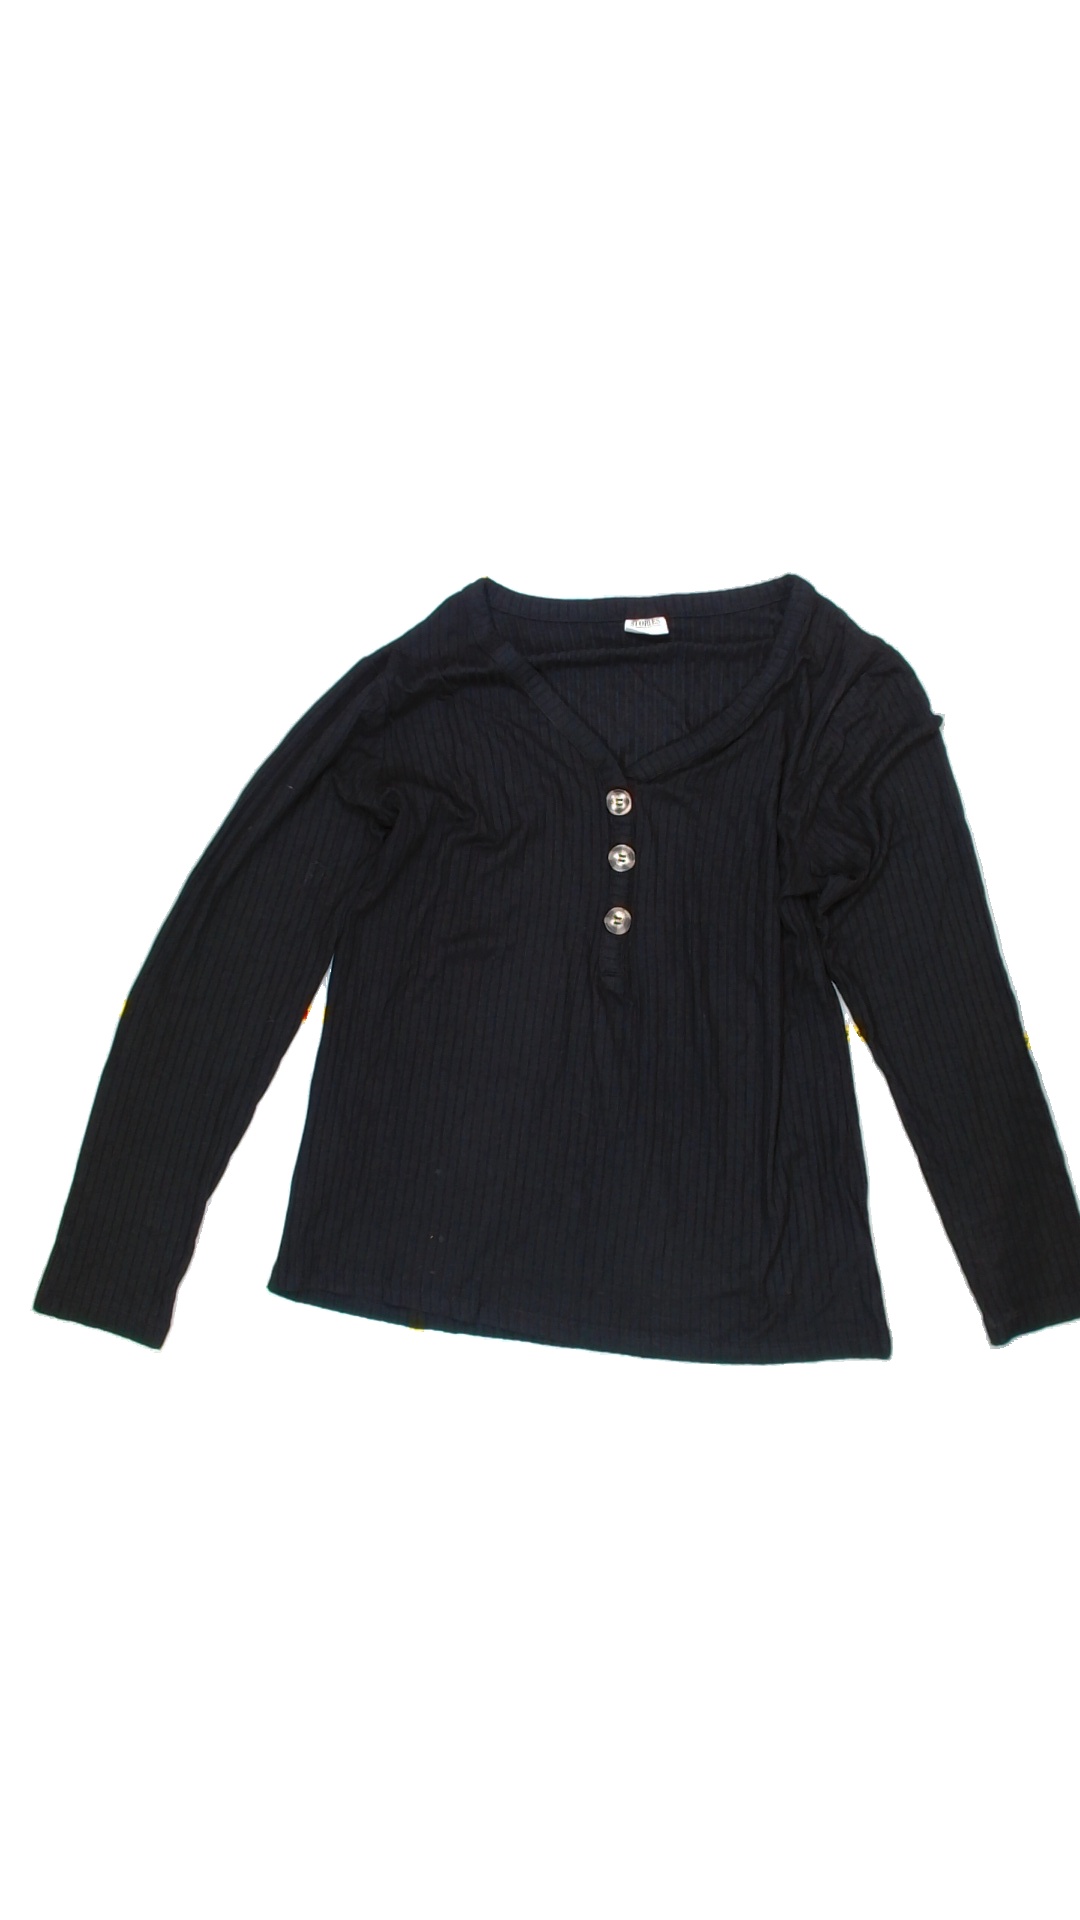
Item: Top (Ladies)
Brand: Not Applicable
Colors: Black
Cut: Regular
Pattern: Plain
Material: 100% Visc
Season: All
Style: No trend
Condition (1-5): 4
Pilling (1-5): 5
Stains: Yes
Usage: Export
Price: <50